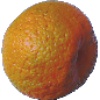
Label: mandarine